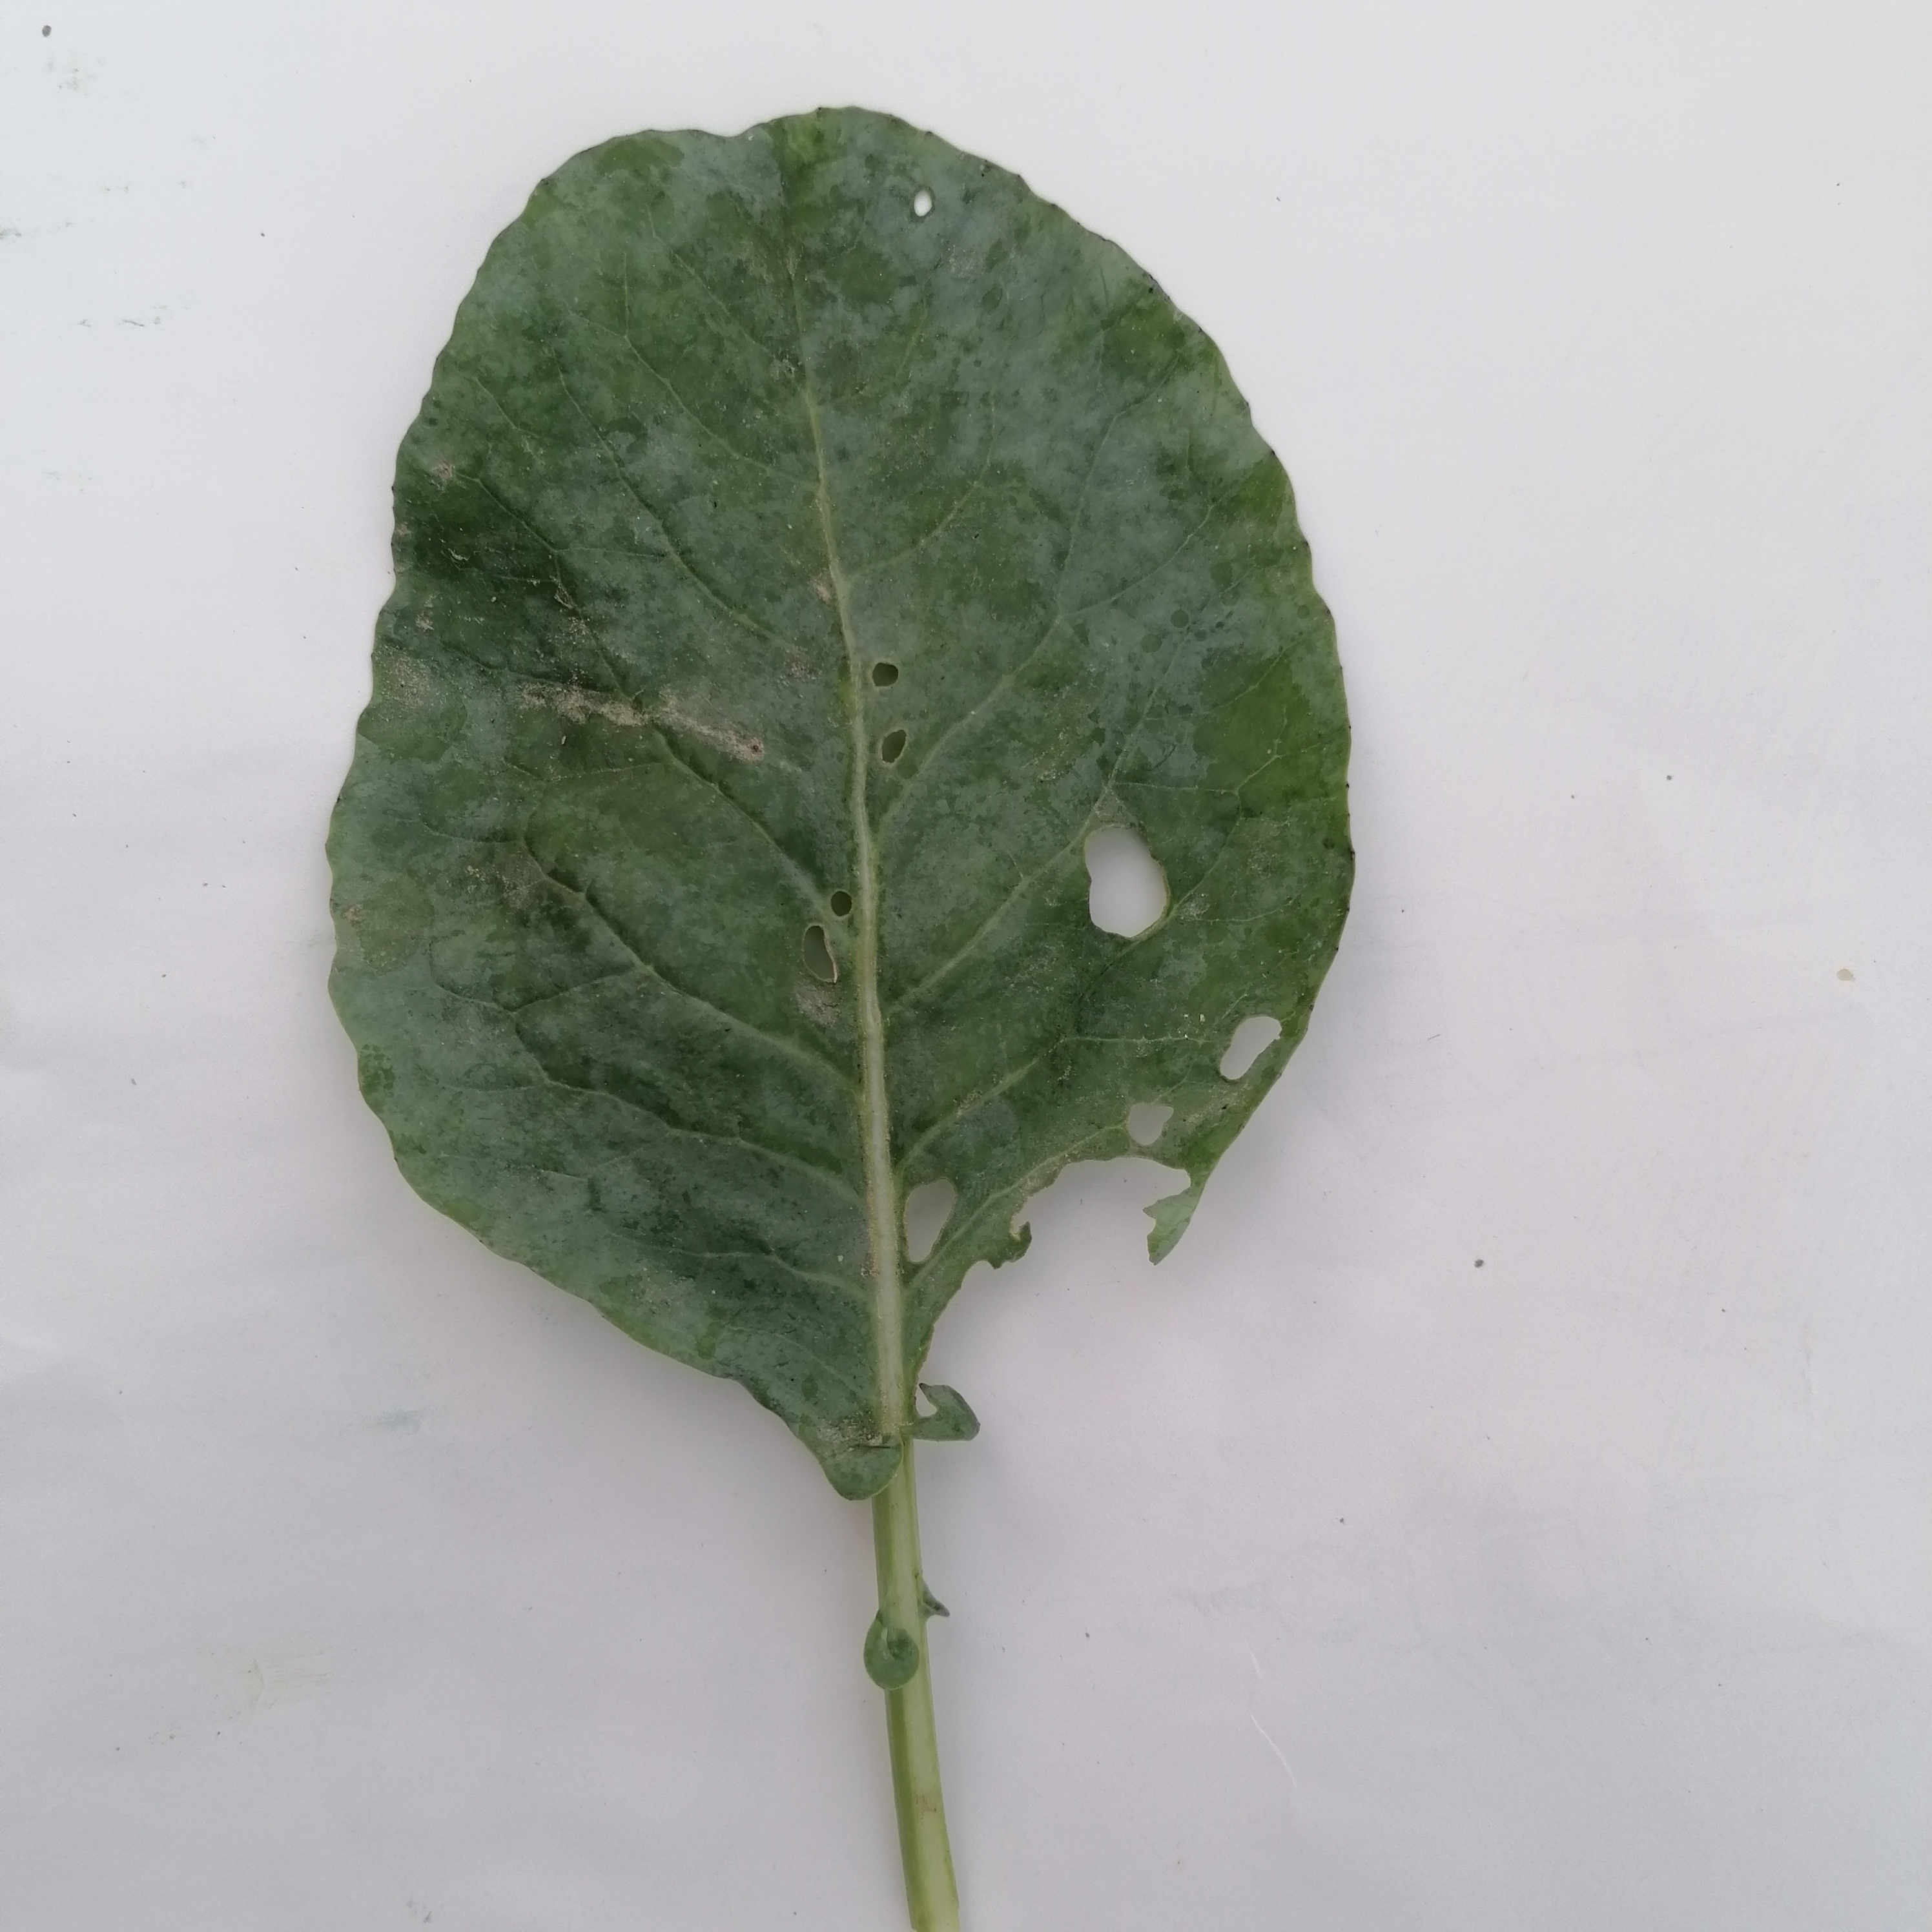
Label: Insect Hole